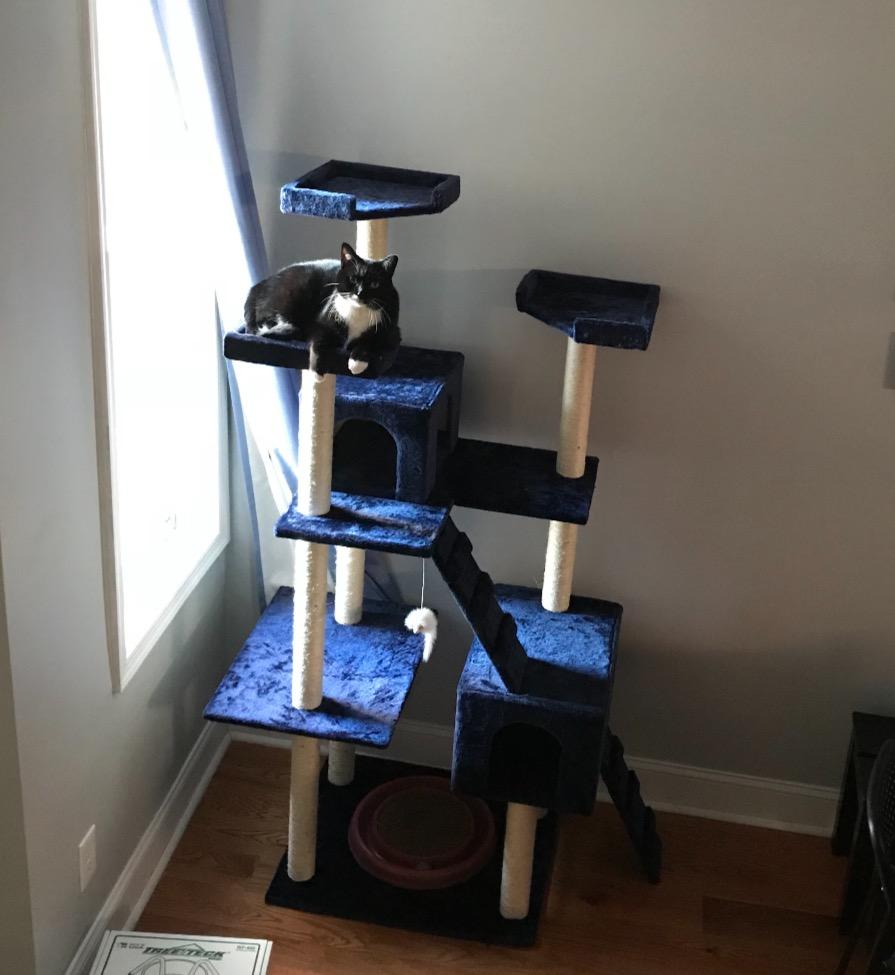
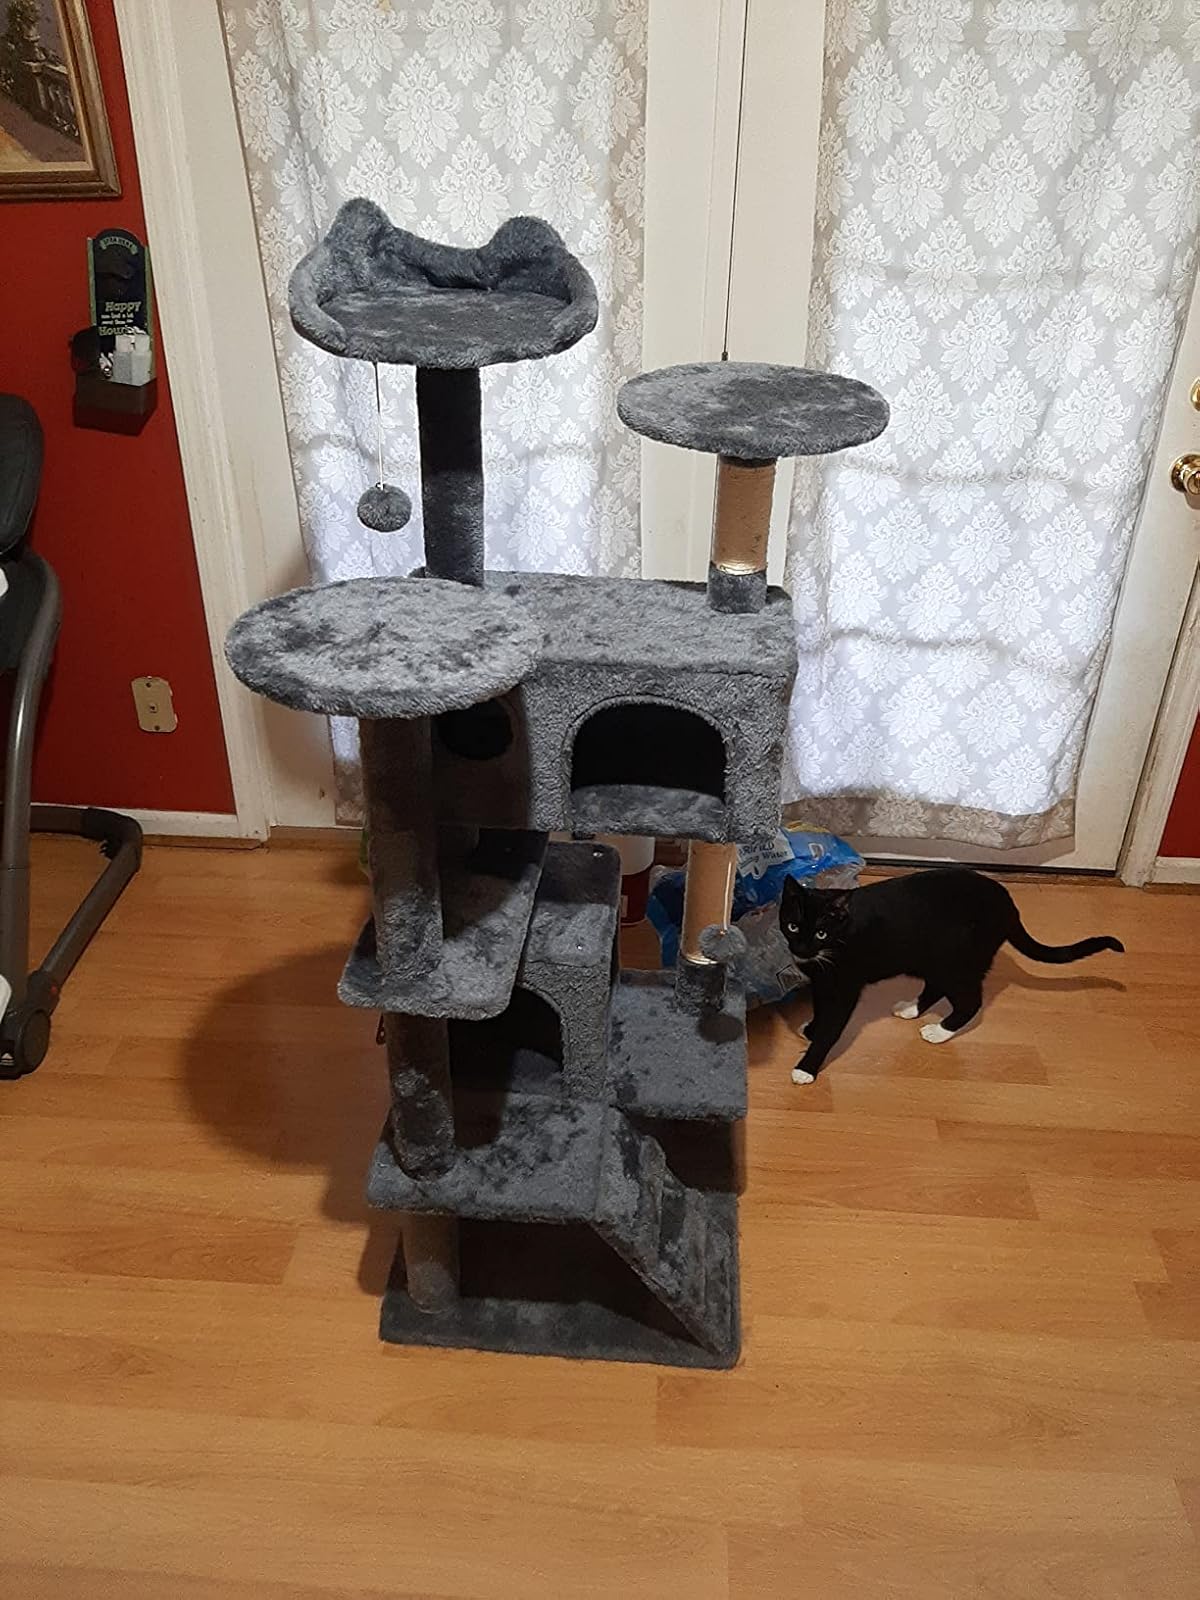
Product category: items_cat tree
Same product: no